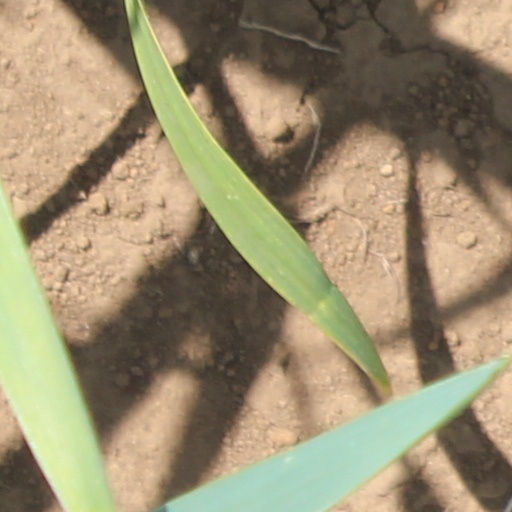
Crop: wheat